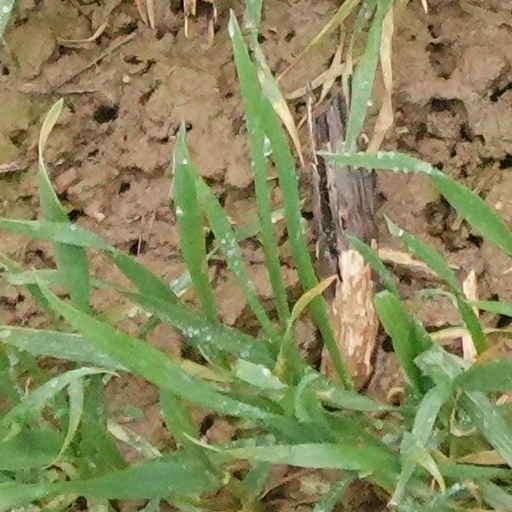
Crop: wheat